Pokémon Duel

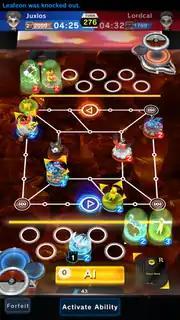
A multiplayer match in "Pokémon Duel". The red and blue circles indicate the goals. Figures at the corners of the image were knocked out.

"Pokémon Duel" was a free-to-play digital board game set in the "Pokémon" franchise. Gameplay is based on that of the "Pokémon Trading Figure Game". Two players use teams of six Pokémon figurines, each with unique "moves" and "abilities". Both players start with all figures on the "bench" and attempt to reach a goal point on the opposite side of the board while preventing their opponent from doing the same. Figures may "battle" adjacent ones, with battles involving roulette-styled wheels with differing-sized segments from which a move is chosen randomly. Moves have one of several colors, and the colors of the battling figures' moves determine the outcome of the battle. White and gold moves deal numerical damage; the figure which spins a lower damage value is knocked out and moved to the "P.C.", temporarily decommissioning it. Purple moves, which often give detrimental status effects to opponents, beat white moves but lose to gold moves. Blue moves beat all other colors, but often have no effect of their own, simply cancelling the battle. Red "miss" moves lose to any opposing move. Figures may also be "surrounded" by occupying all adjacent spots with figures of the opposing team; this knocks the surrounded figure out without initiating battle. Players may also use "plates", which give additional effects for figures such as dealing additional damage or moving them in ways not otherwise permitted. A player may select up to six plates as part of setting up their "deck" of figures. In addition to reaching the goal point, a player may also win by forcing their opponent to run out of time (5 minutes in a multiplayer game) or by leaving their opponent unable to make a valid move on their turn (a "wait win").